Sunderland City Centre

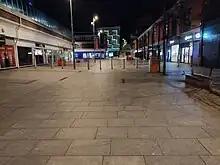
Market Square at night

Sunderland City Centre is the central business district in Sunderland, Tyne and Wear, England. The city centre is just to the west of Sunderland Docks.